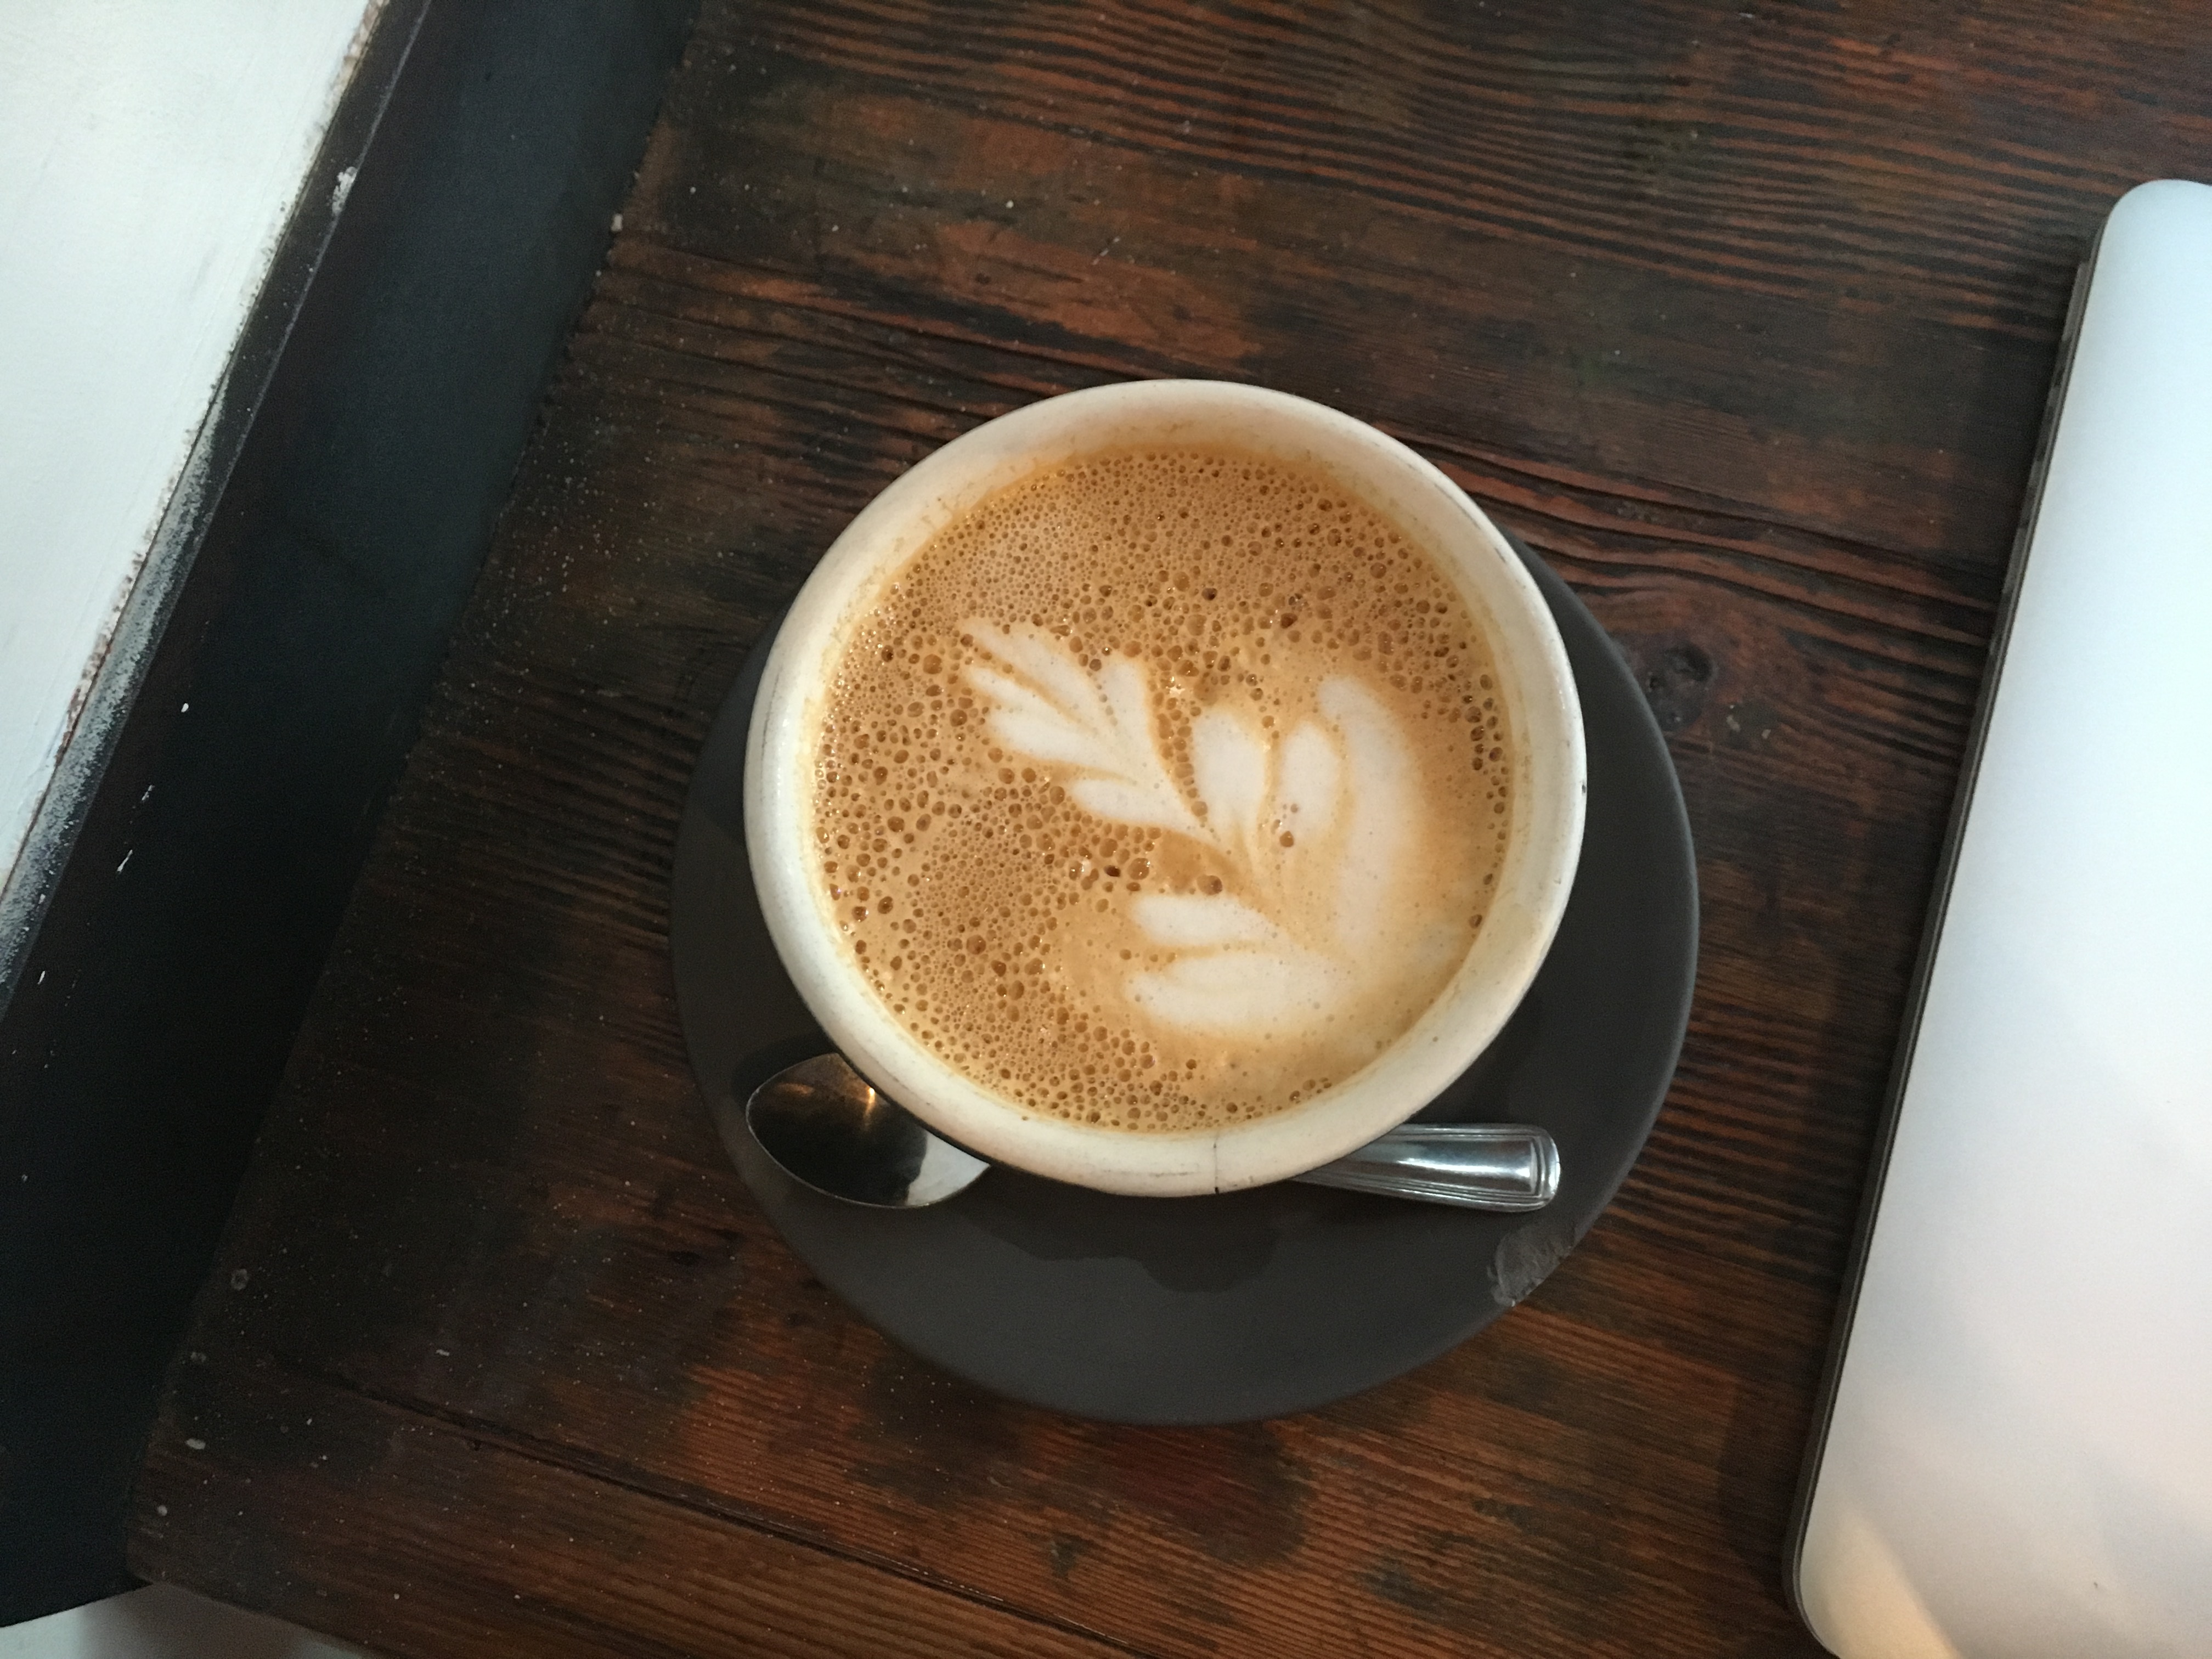
coffee, cup, latte, cappuccino, drink, espresso, coffee cup, caffeine, flat white, caf au lait, caff macchiato, coffee milk, ristretto